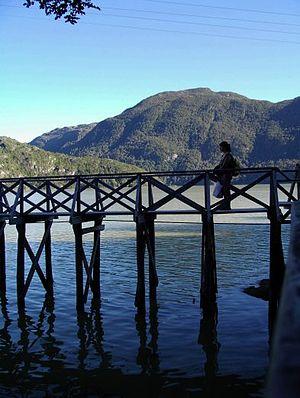
Le río Baker est un fleuve chilien situé dans la région Aisén del General Carlos Ibáñez del Campo en Patagonie chilienne. Il coule à l'est puis au sud du champ de glace Nord de Patagonie.